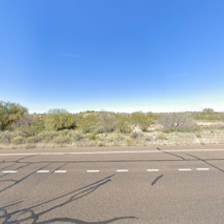
Label: streetView